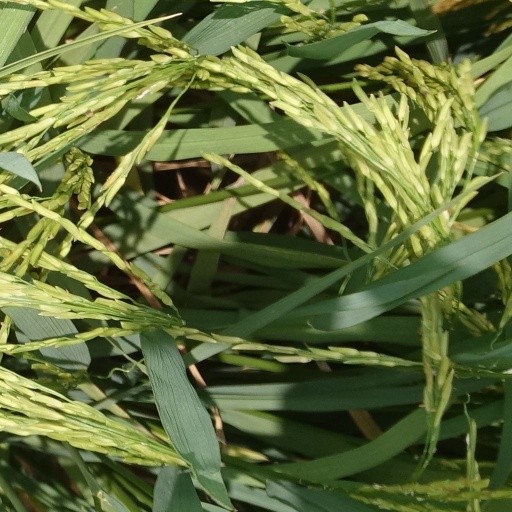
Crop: rice